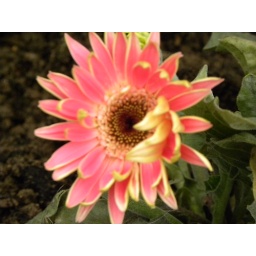
Planted in the flower bed in the front of the house is a pretty flower. We like to call her Daisy.